Renin–angiotensin system

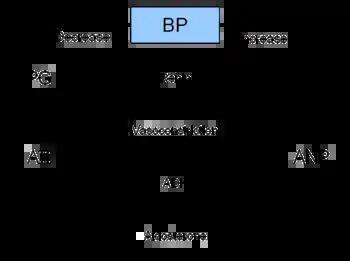
Renal hormone regulation schematic

Angiotensin I may have some minor activity, but angiotensin II is the major bioactive product. Angiotensin II has a variety of effects on the body: